Question: Please indicate a possible affordance area of the bottle that can be used for holding
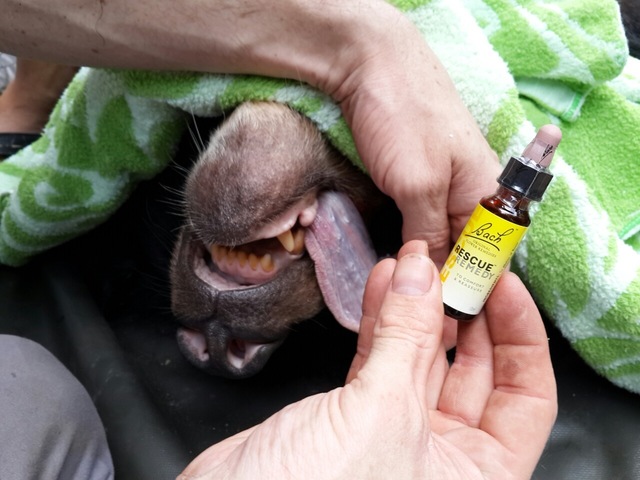
Answer: [428.5, 108.5, 572.5, 326.5]